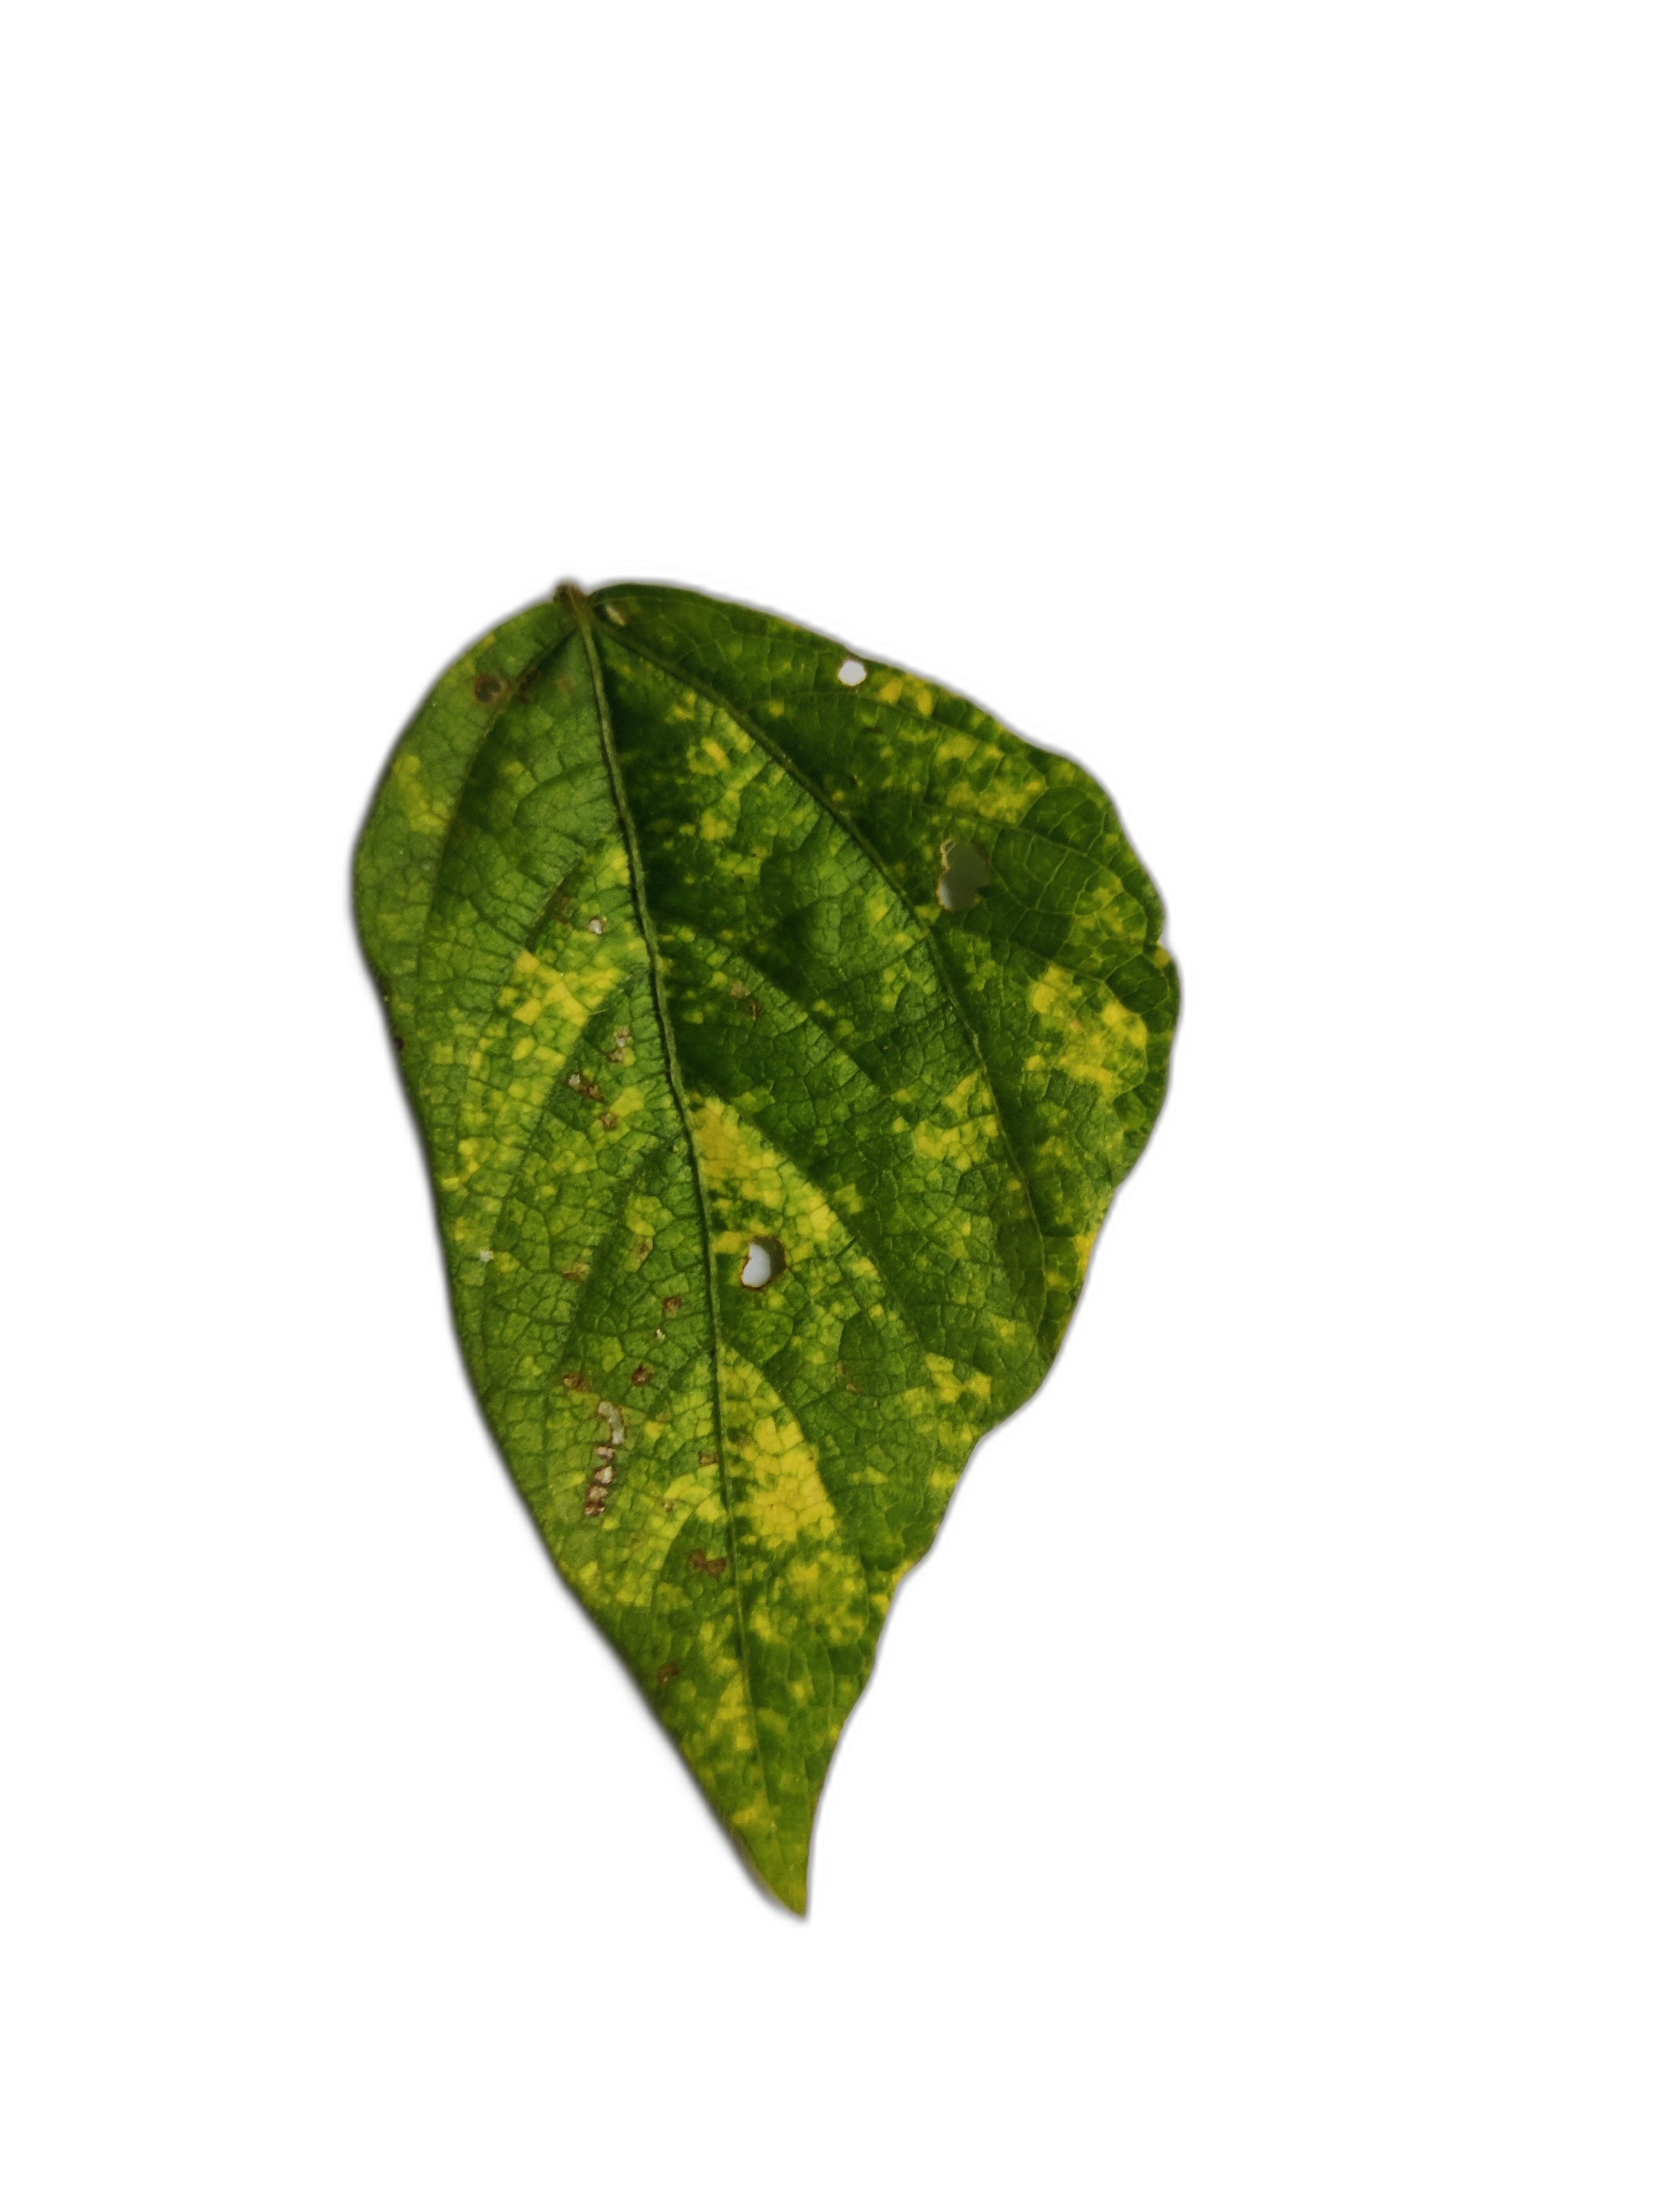
Label: Yellow Mosaic